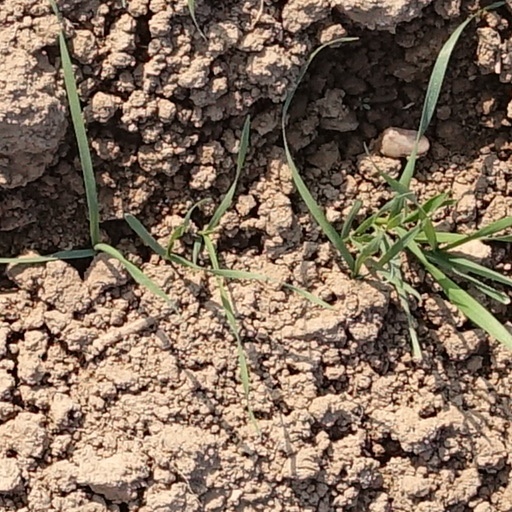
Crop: wheat